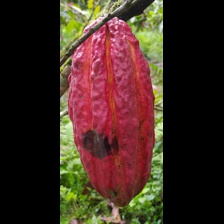
Label: phytophthora